Sky position (RA, Dec in degrees): 185.44, 25.885
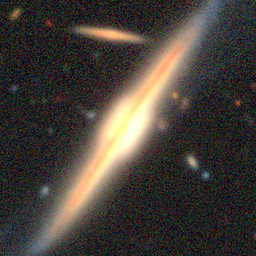
Galaxy morphology: Edge-on Galaxies with Bulge